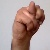
The image shows a hand gesture representing the letter 'N' in Indian Sign Language.